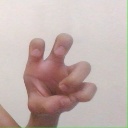
अक्षर: छ